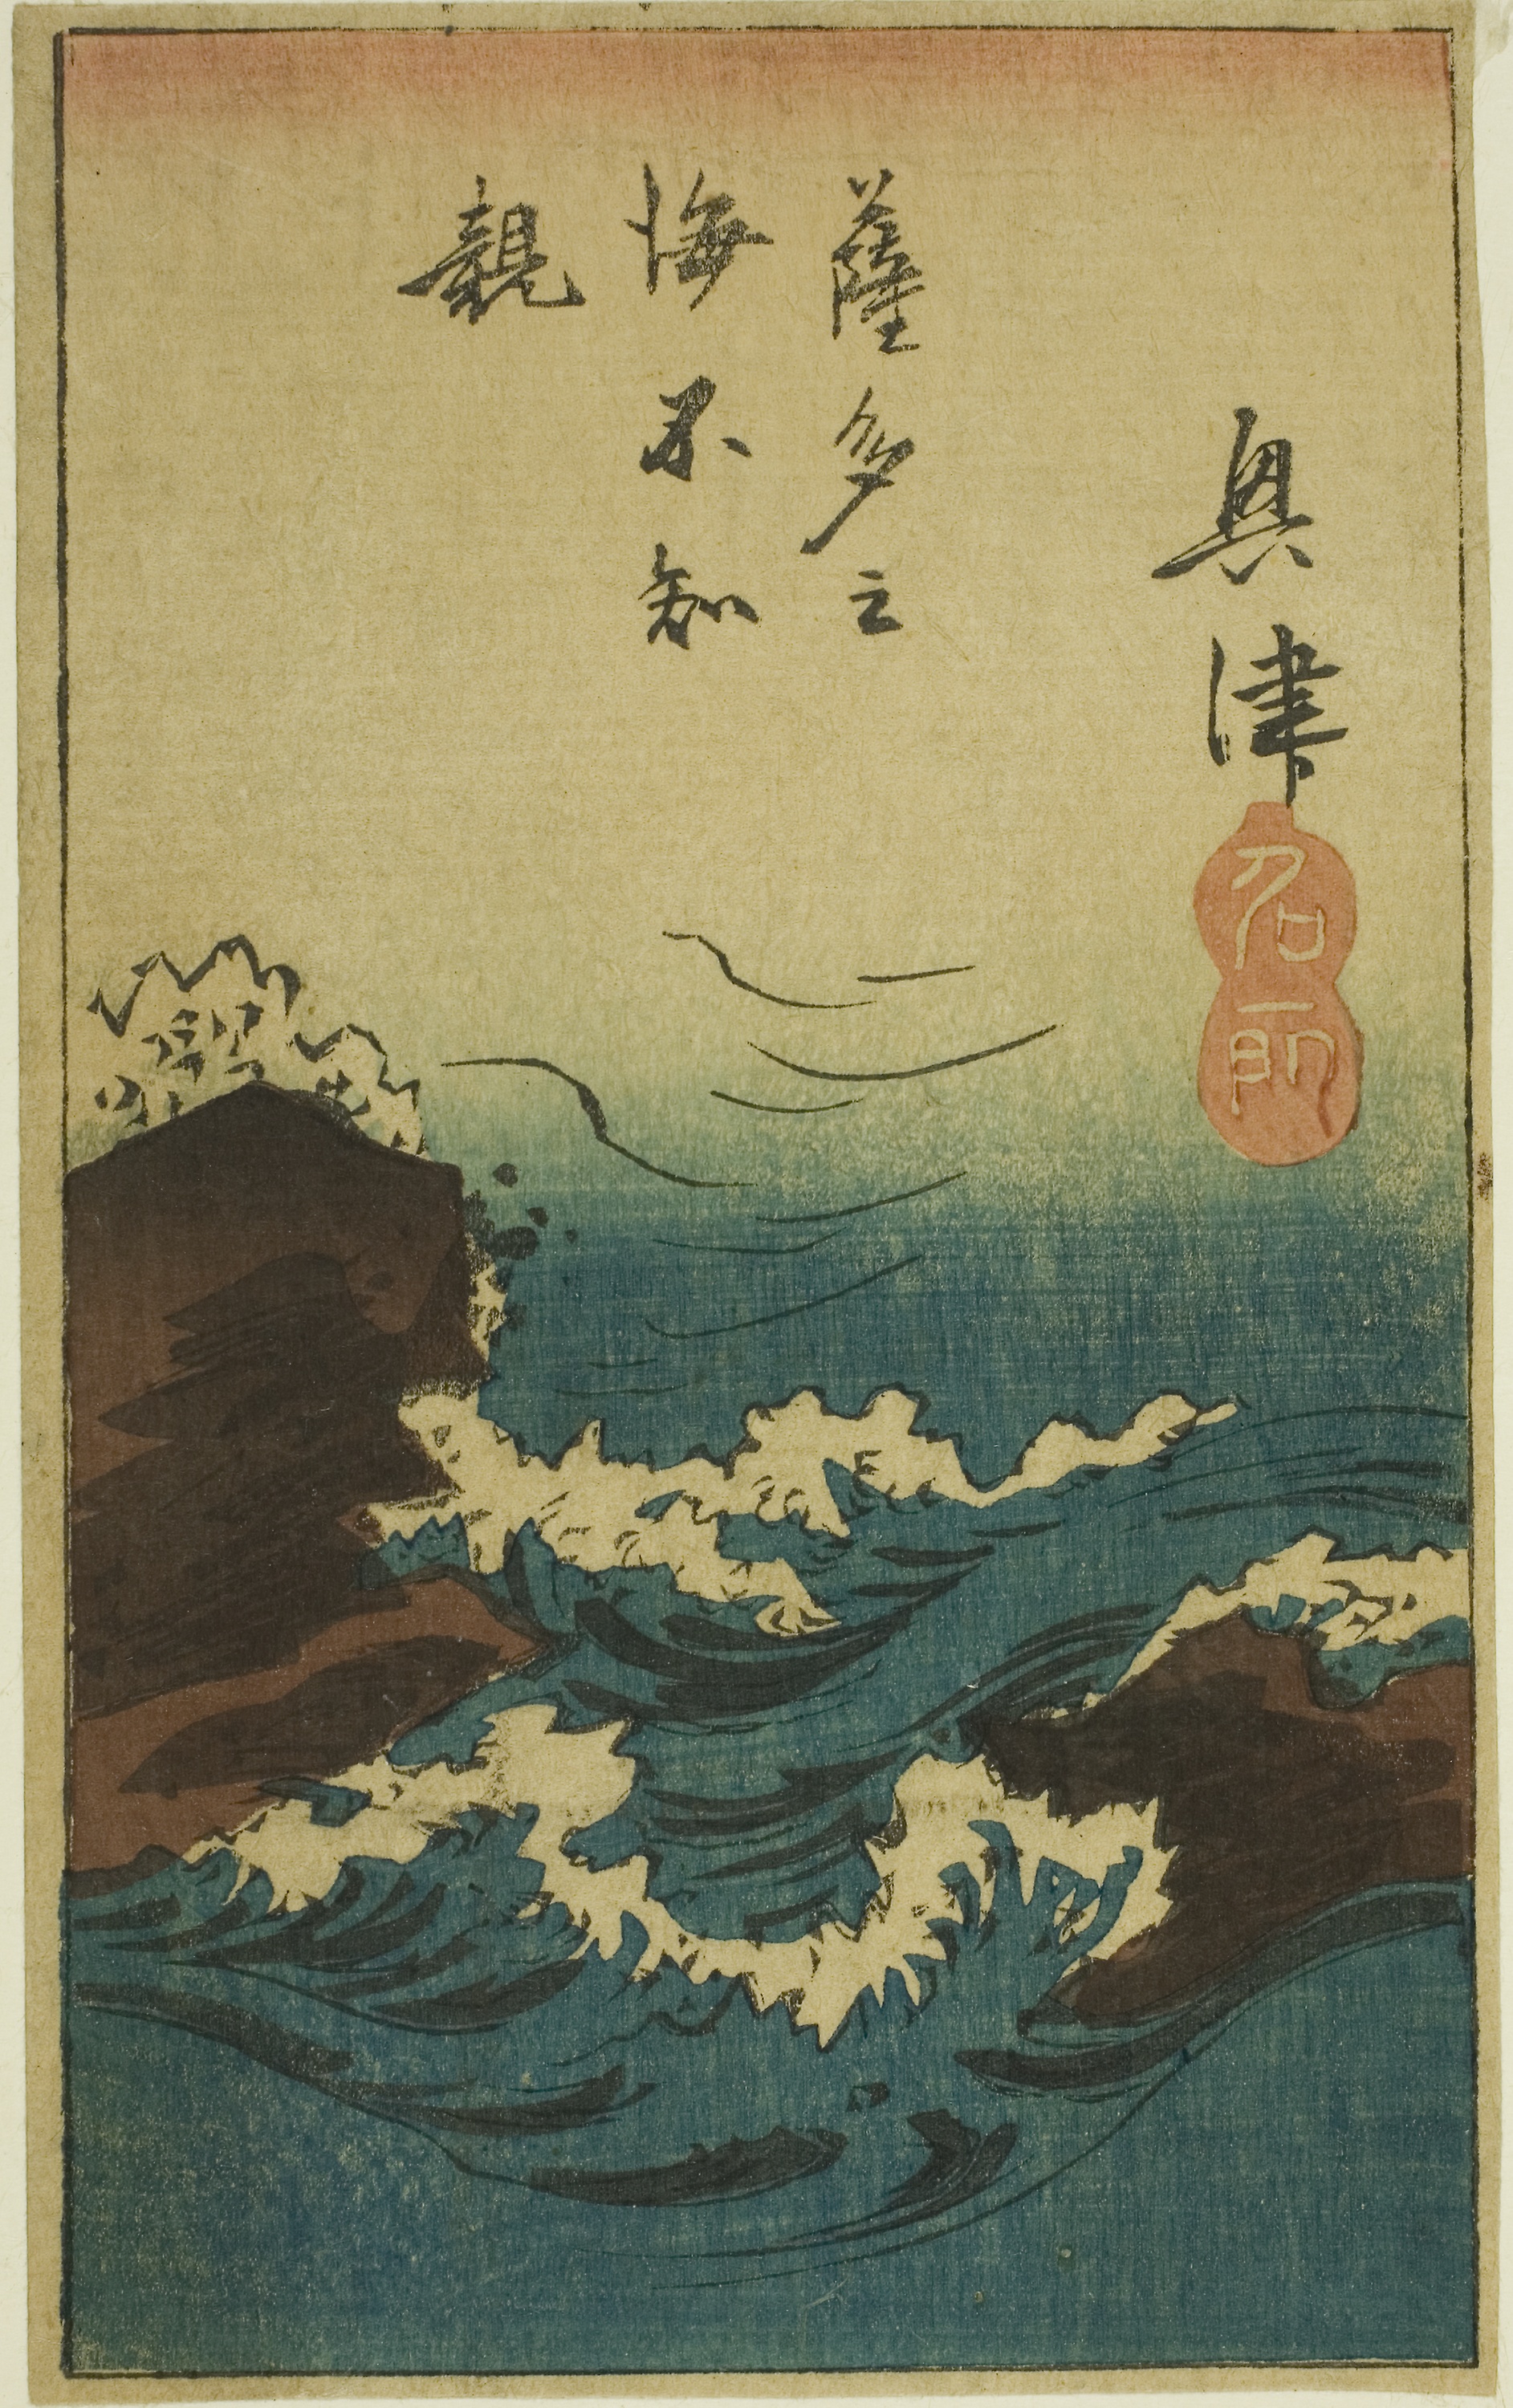
text, art, illustration, painting